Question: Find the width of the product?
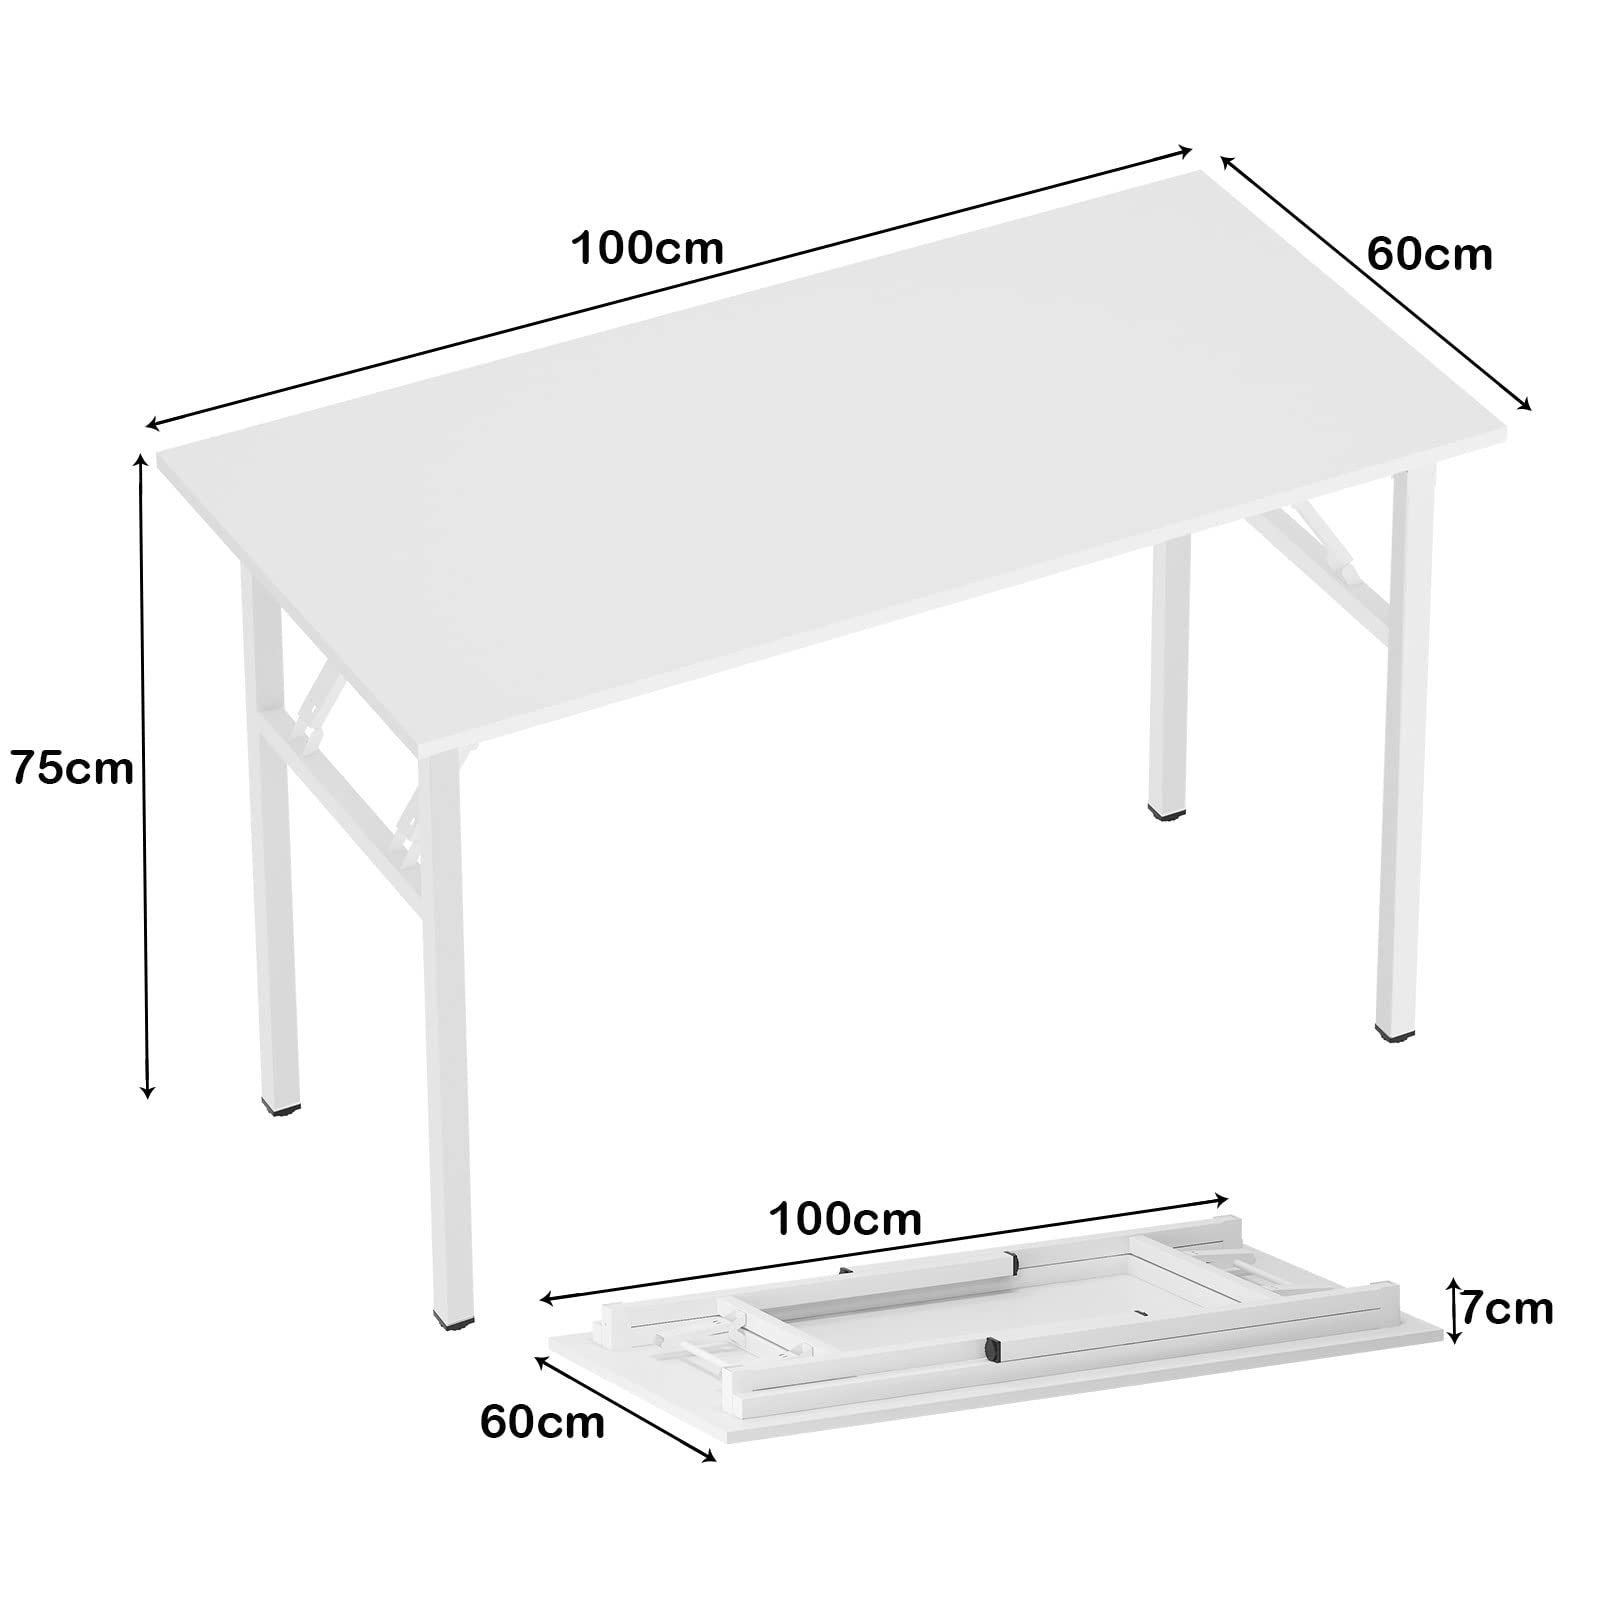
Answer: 100.0 centimetre